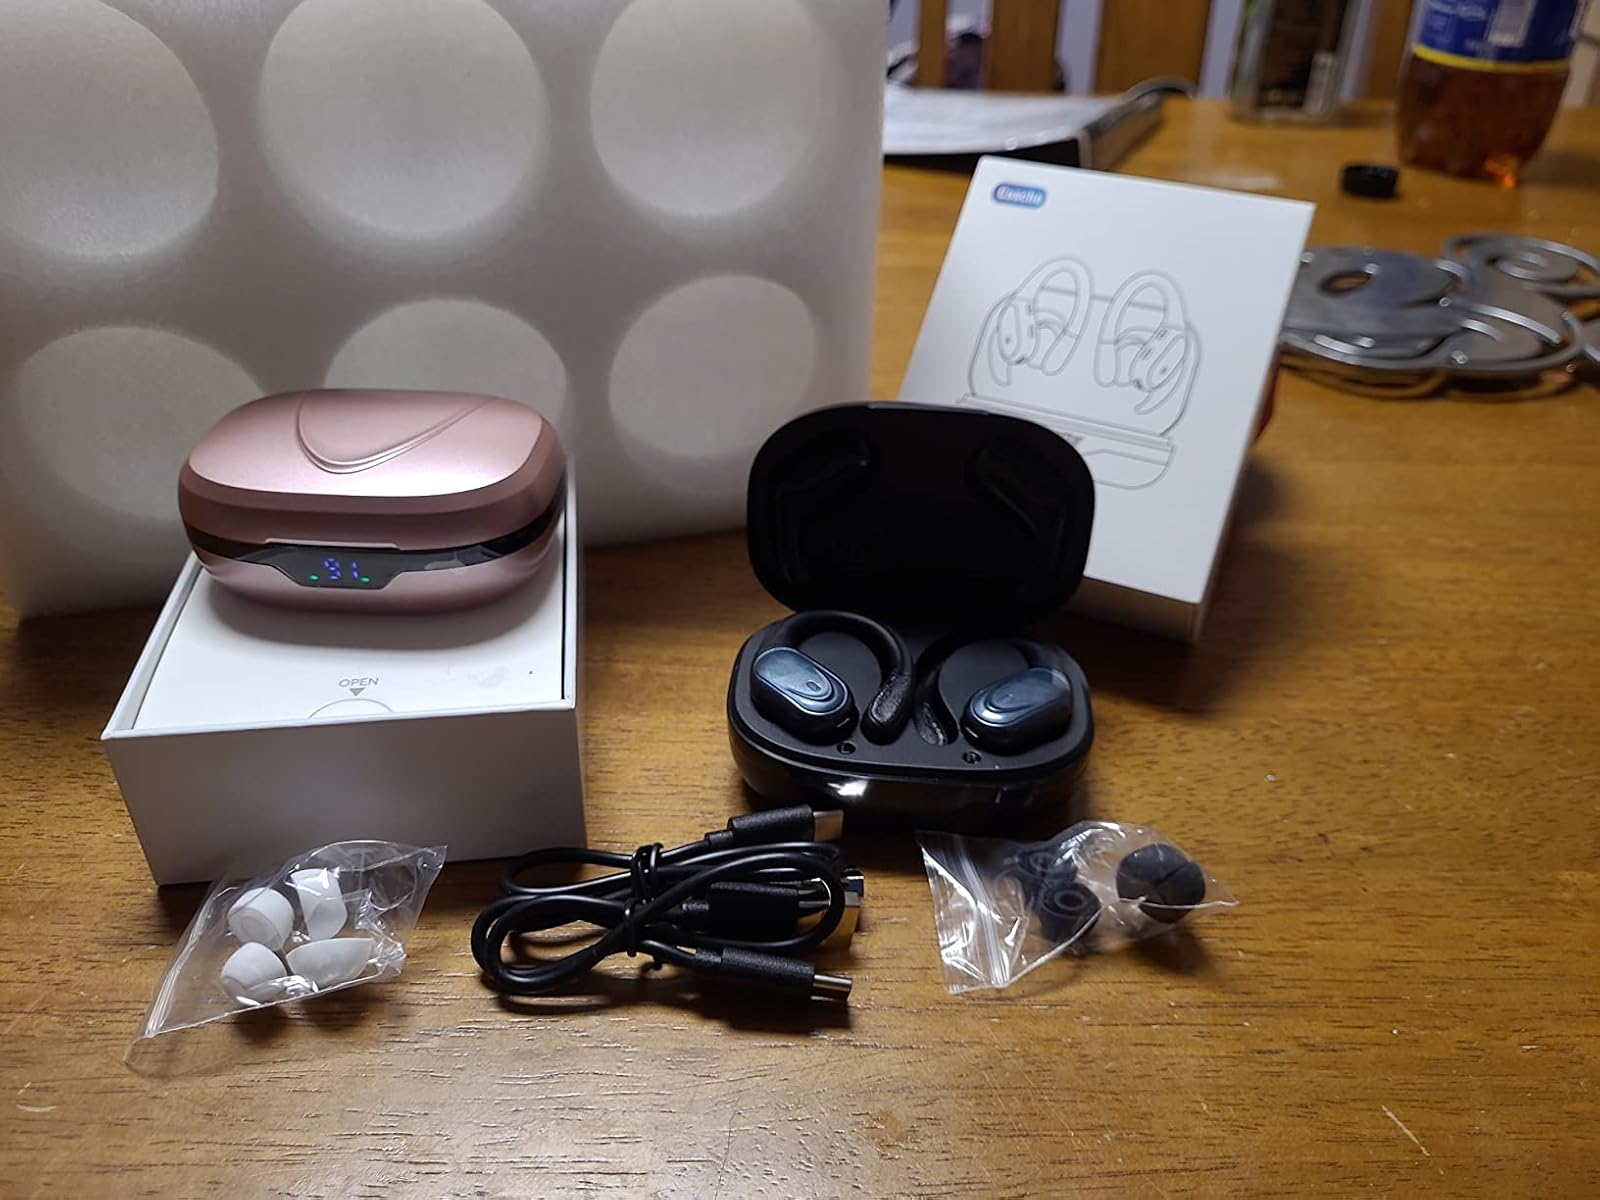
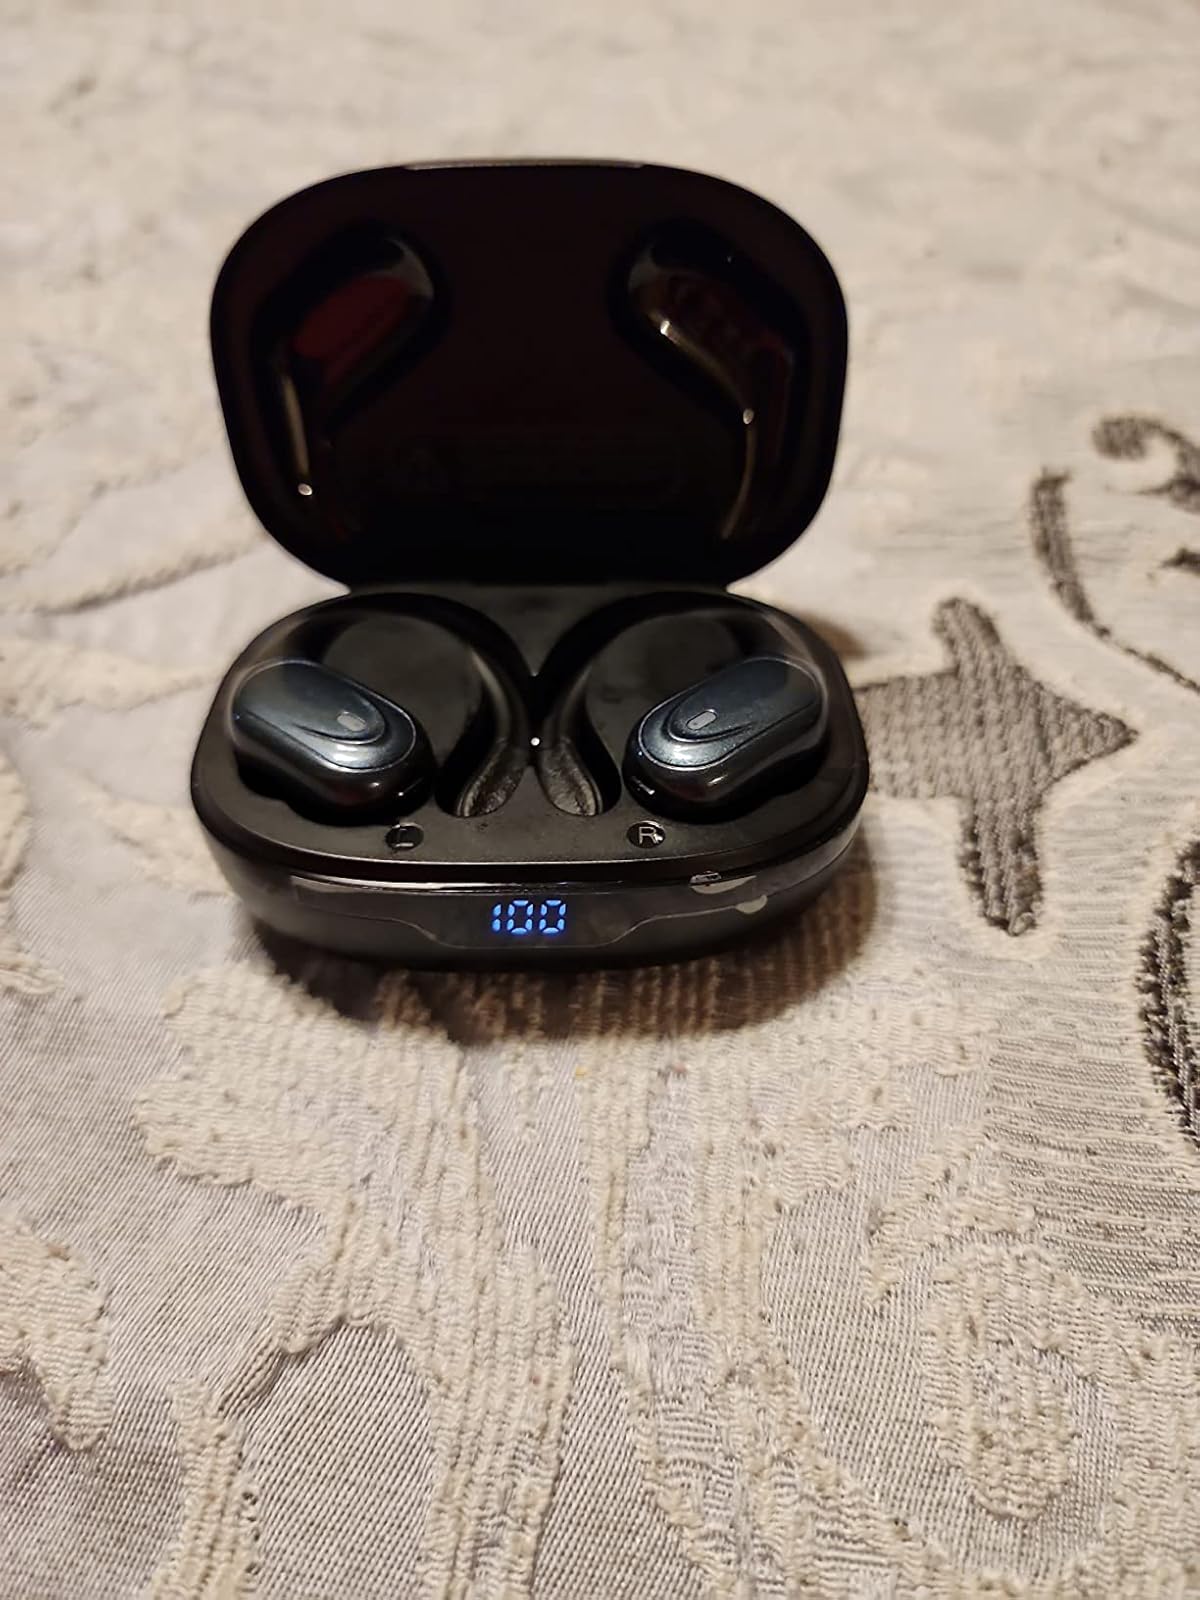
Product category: earbuds
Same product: yes